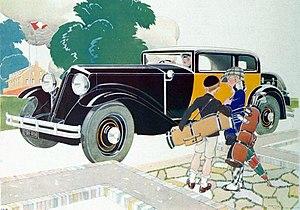
Publicité Renault unitaire d'Octobre 1930, pour sa gamme Stella.
La Reinastella, présentée pour la 1ʳᵉ fois au Salon de Paris 1929, est une automobile de luxe qui fut fabriquée par Renault. Elle adopte un 8 cylindres en ligne de 7,1 litres de cylindrée.
La publicité est une forme de communication de masse, dont le but est de fixer l'attention d'une cible visée afin de l'inciter à adopter un comportement souhaité : achat d'un produit, élection d'une personnalité politique, incitation à l'économie d'énergie, etc.